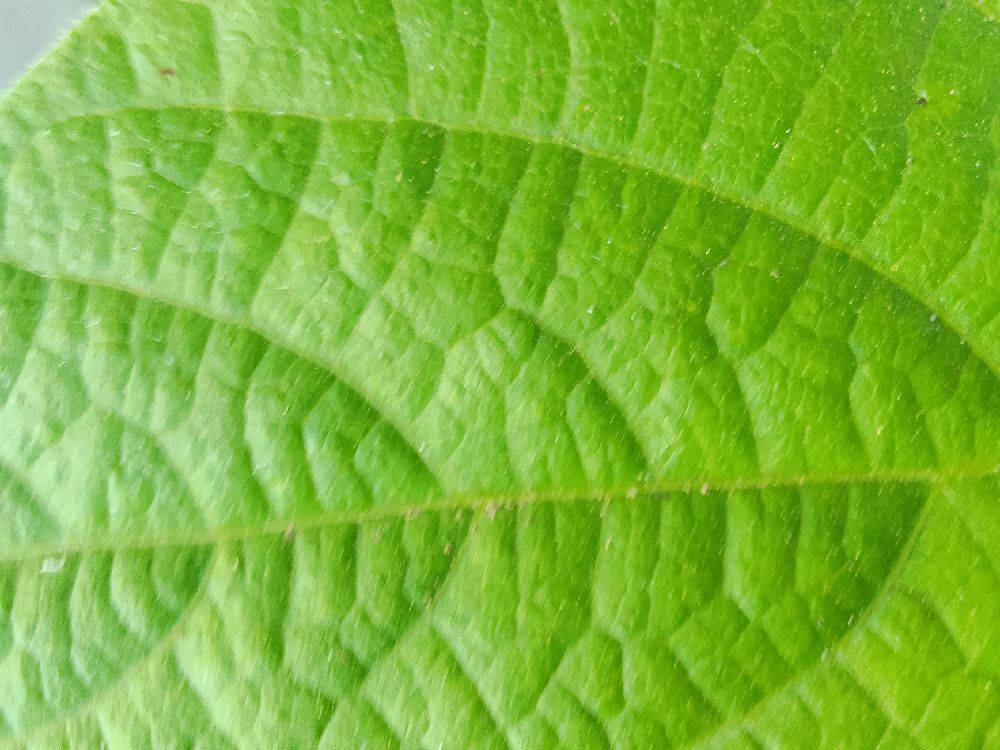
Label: healthy